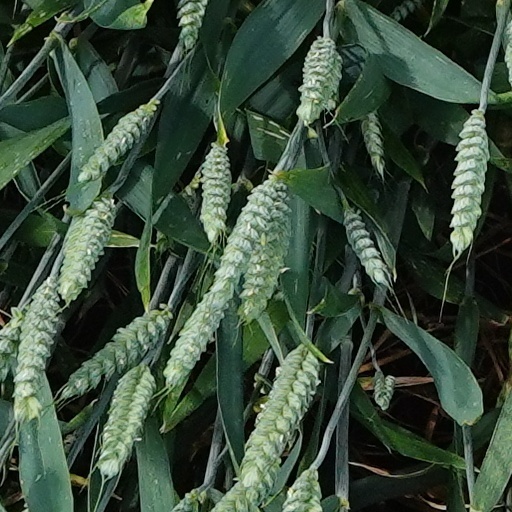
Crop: wheat